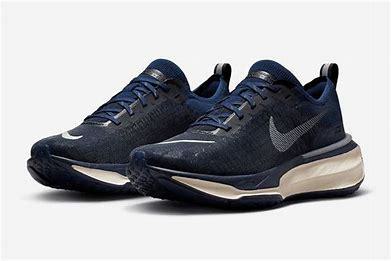
Brand: Nike
Model: Invincible 3